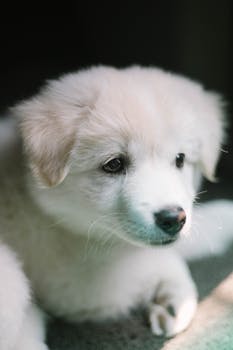
Label: No Watermark